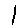
Label: 1